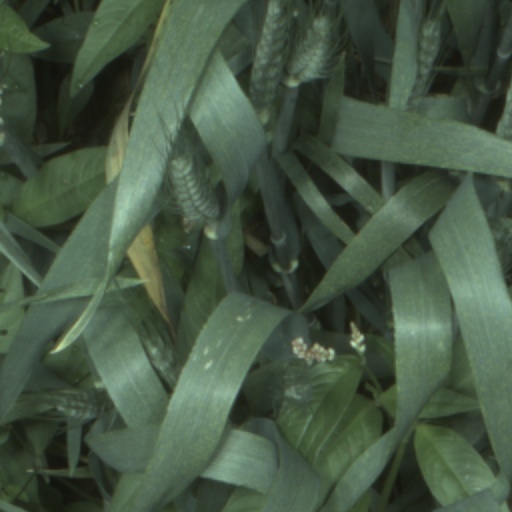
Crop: wheat